Hilmar Martinus Strøm

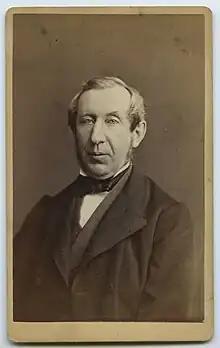
Hilmar Martinus Strøm

Hilmar Martinus Strøm (1817–1897) was a Norwegian politician. He was elected to the Norwegian Parliament in 1859, representing the constituency of Aalesund. He worked as a stipendiary magistrate there. He was later elected in 1862 and 1865.